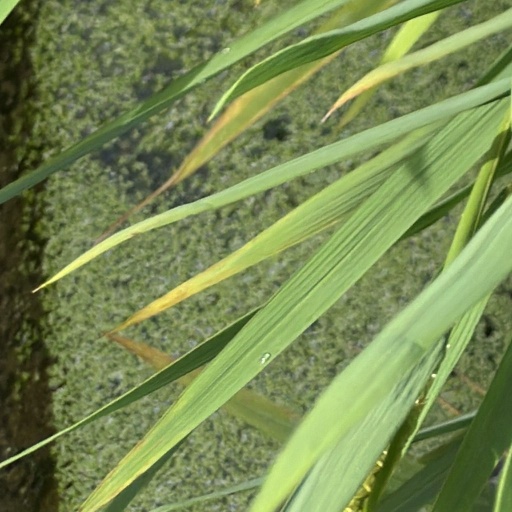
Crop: rice